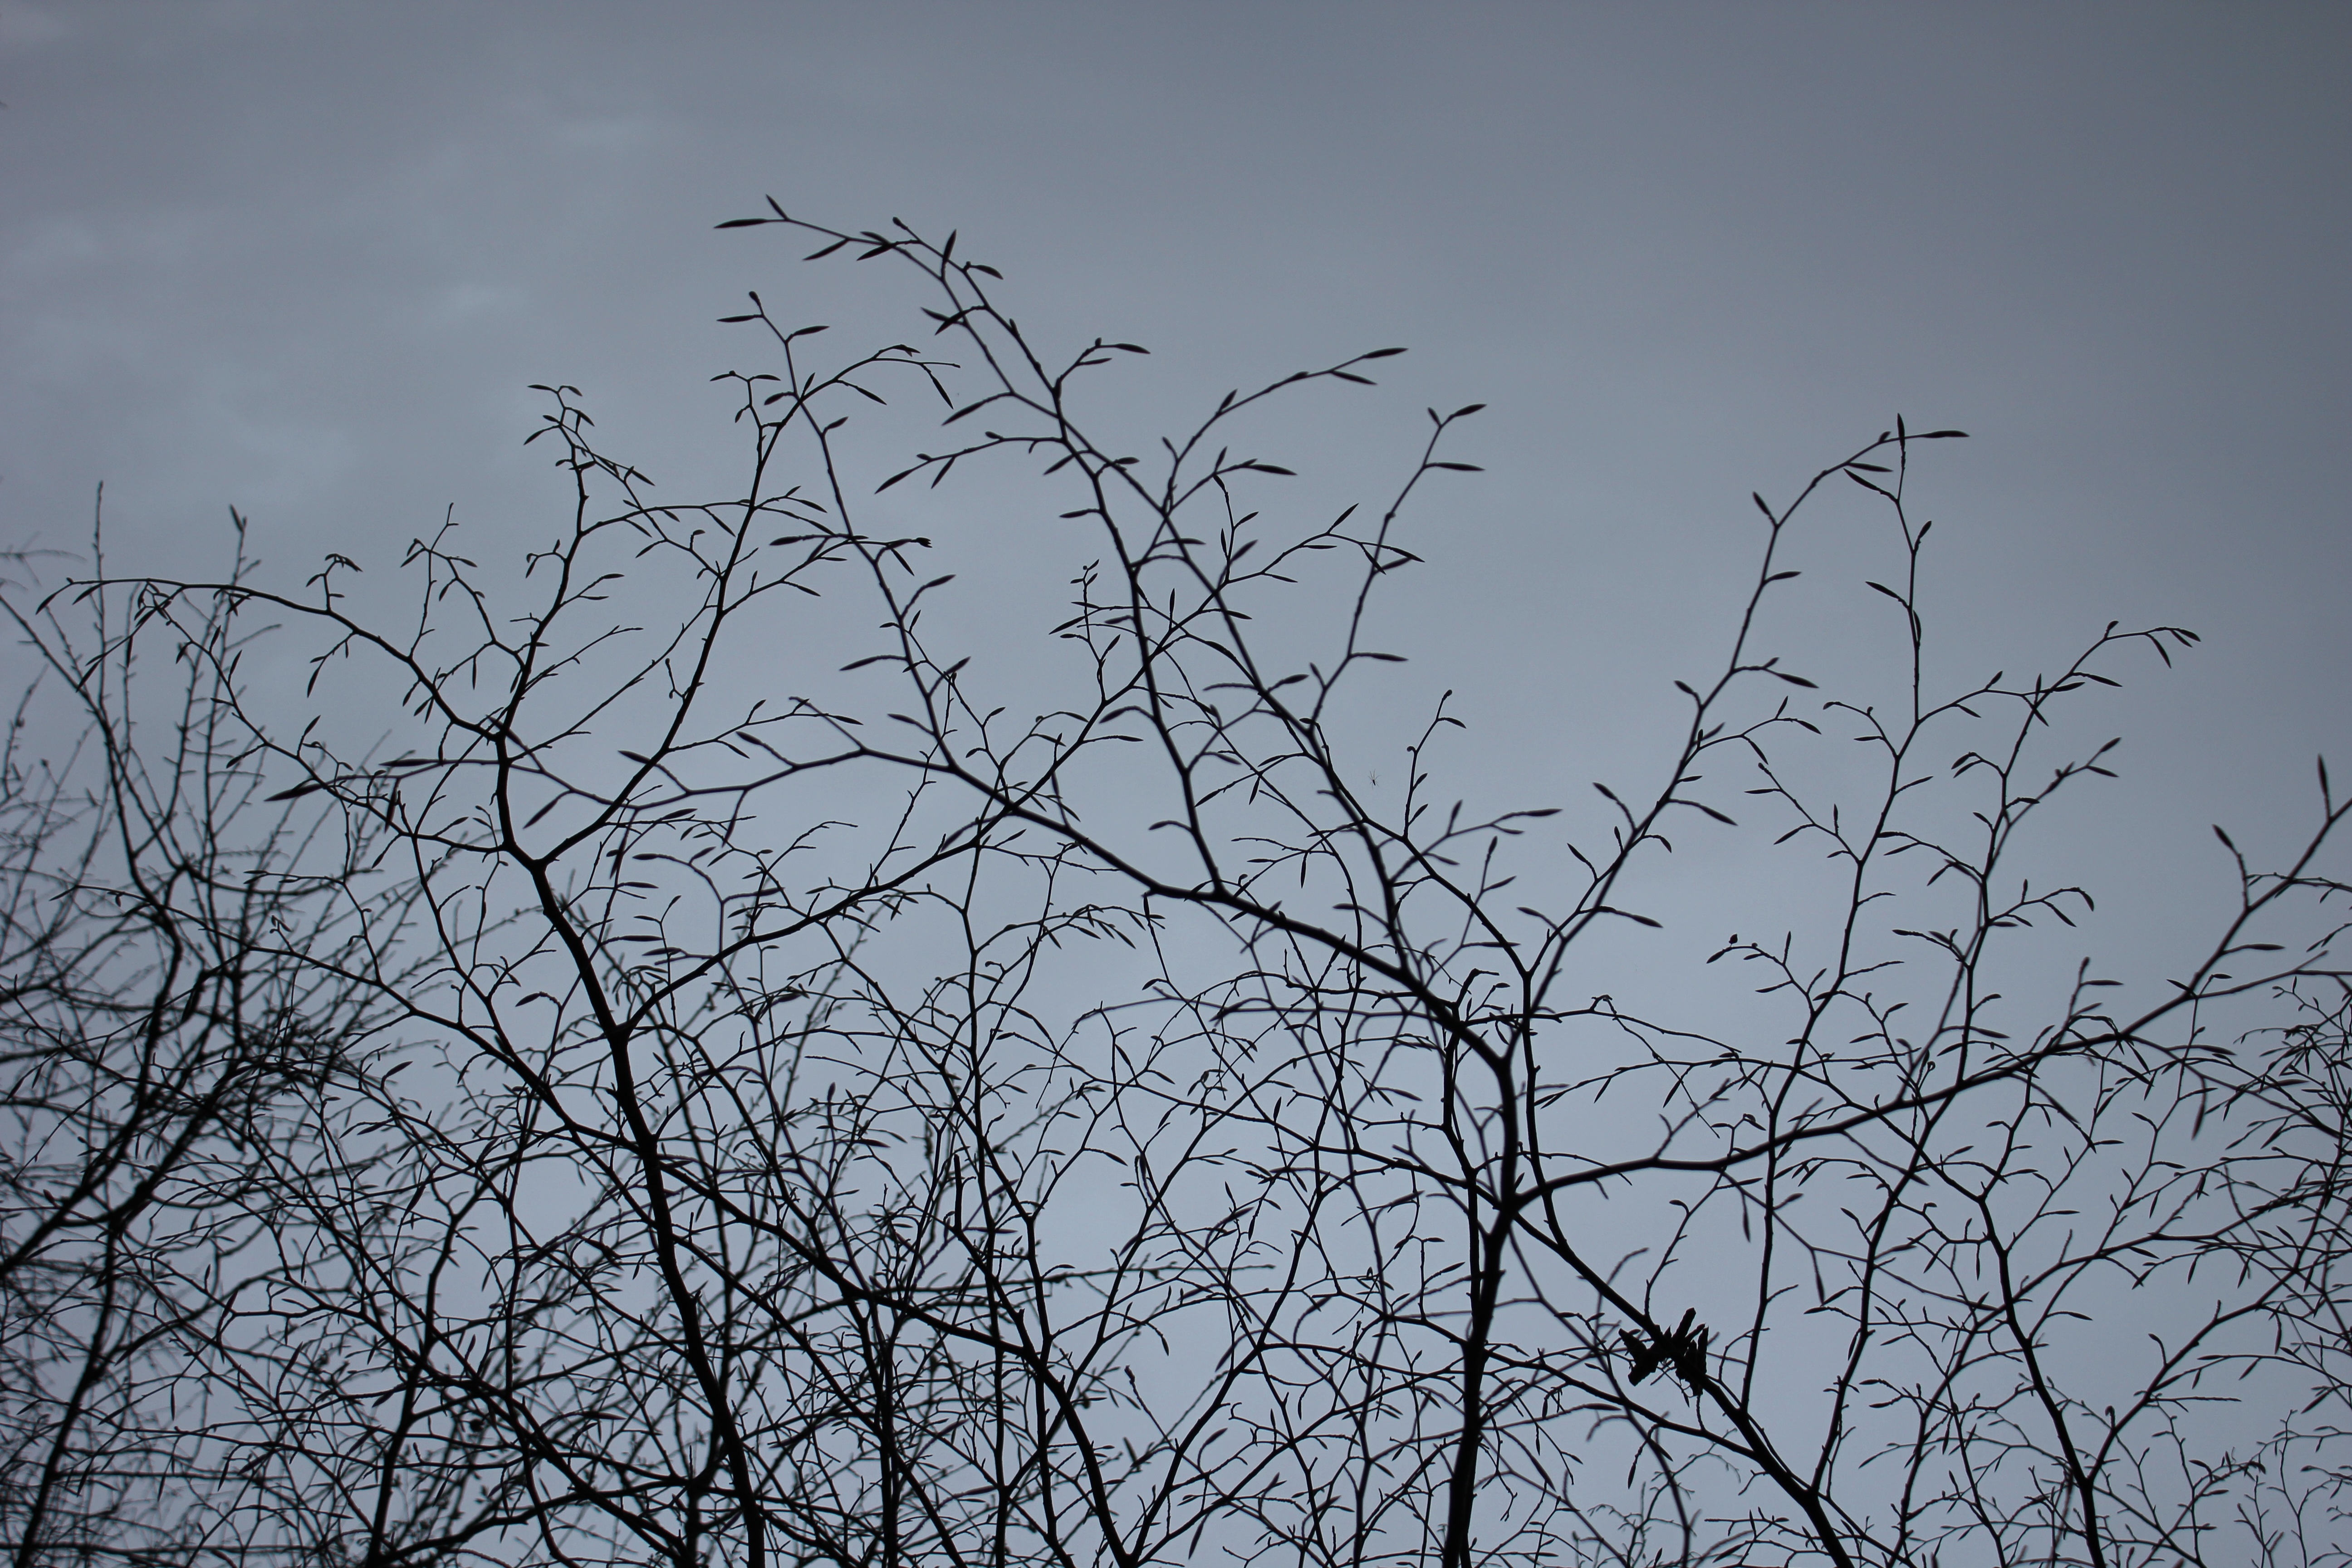
tree, nature, forest, branch, winter, cloud, sky, frost, flock, heaven, twig, trees, atmospheric phenomenon, woody plant, outdoor structure